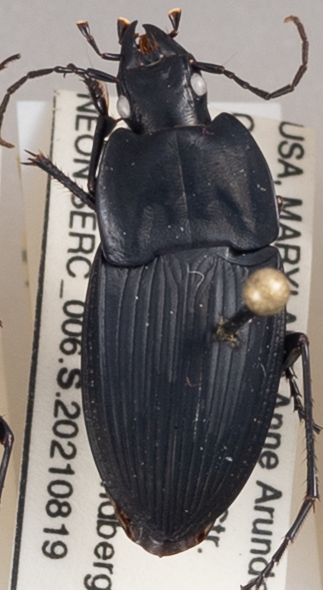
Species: Dicaelus furvus furvus
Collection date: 2021-08-19
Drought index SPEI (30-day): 0.77
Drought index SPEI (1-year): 1.064
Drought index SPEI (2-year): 1.69